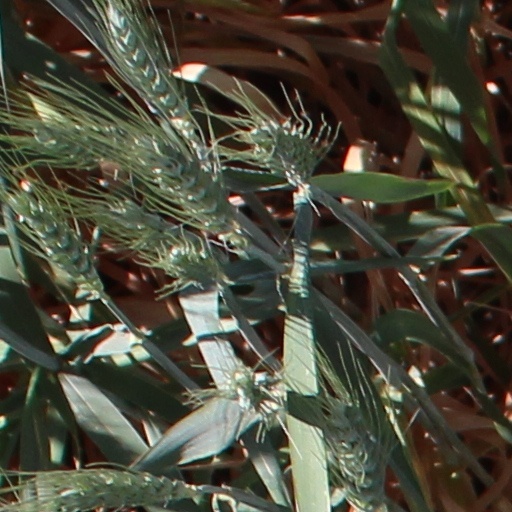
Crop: wheat